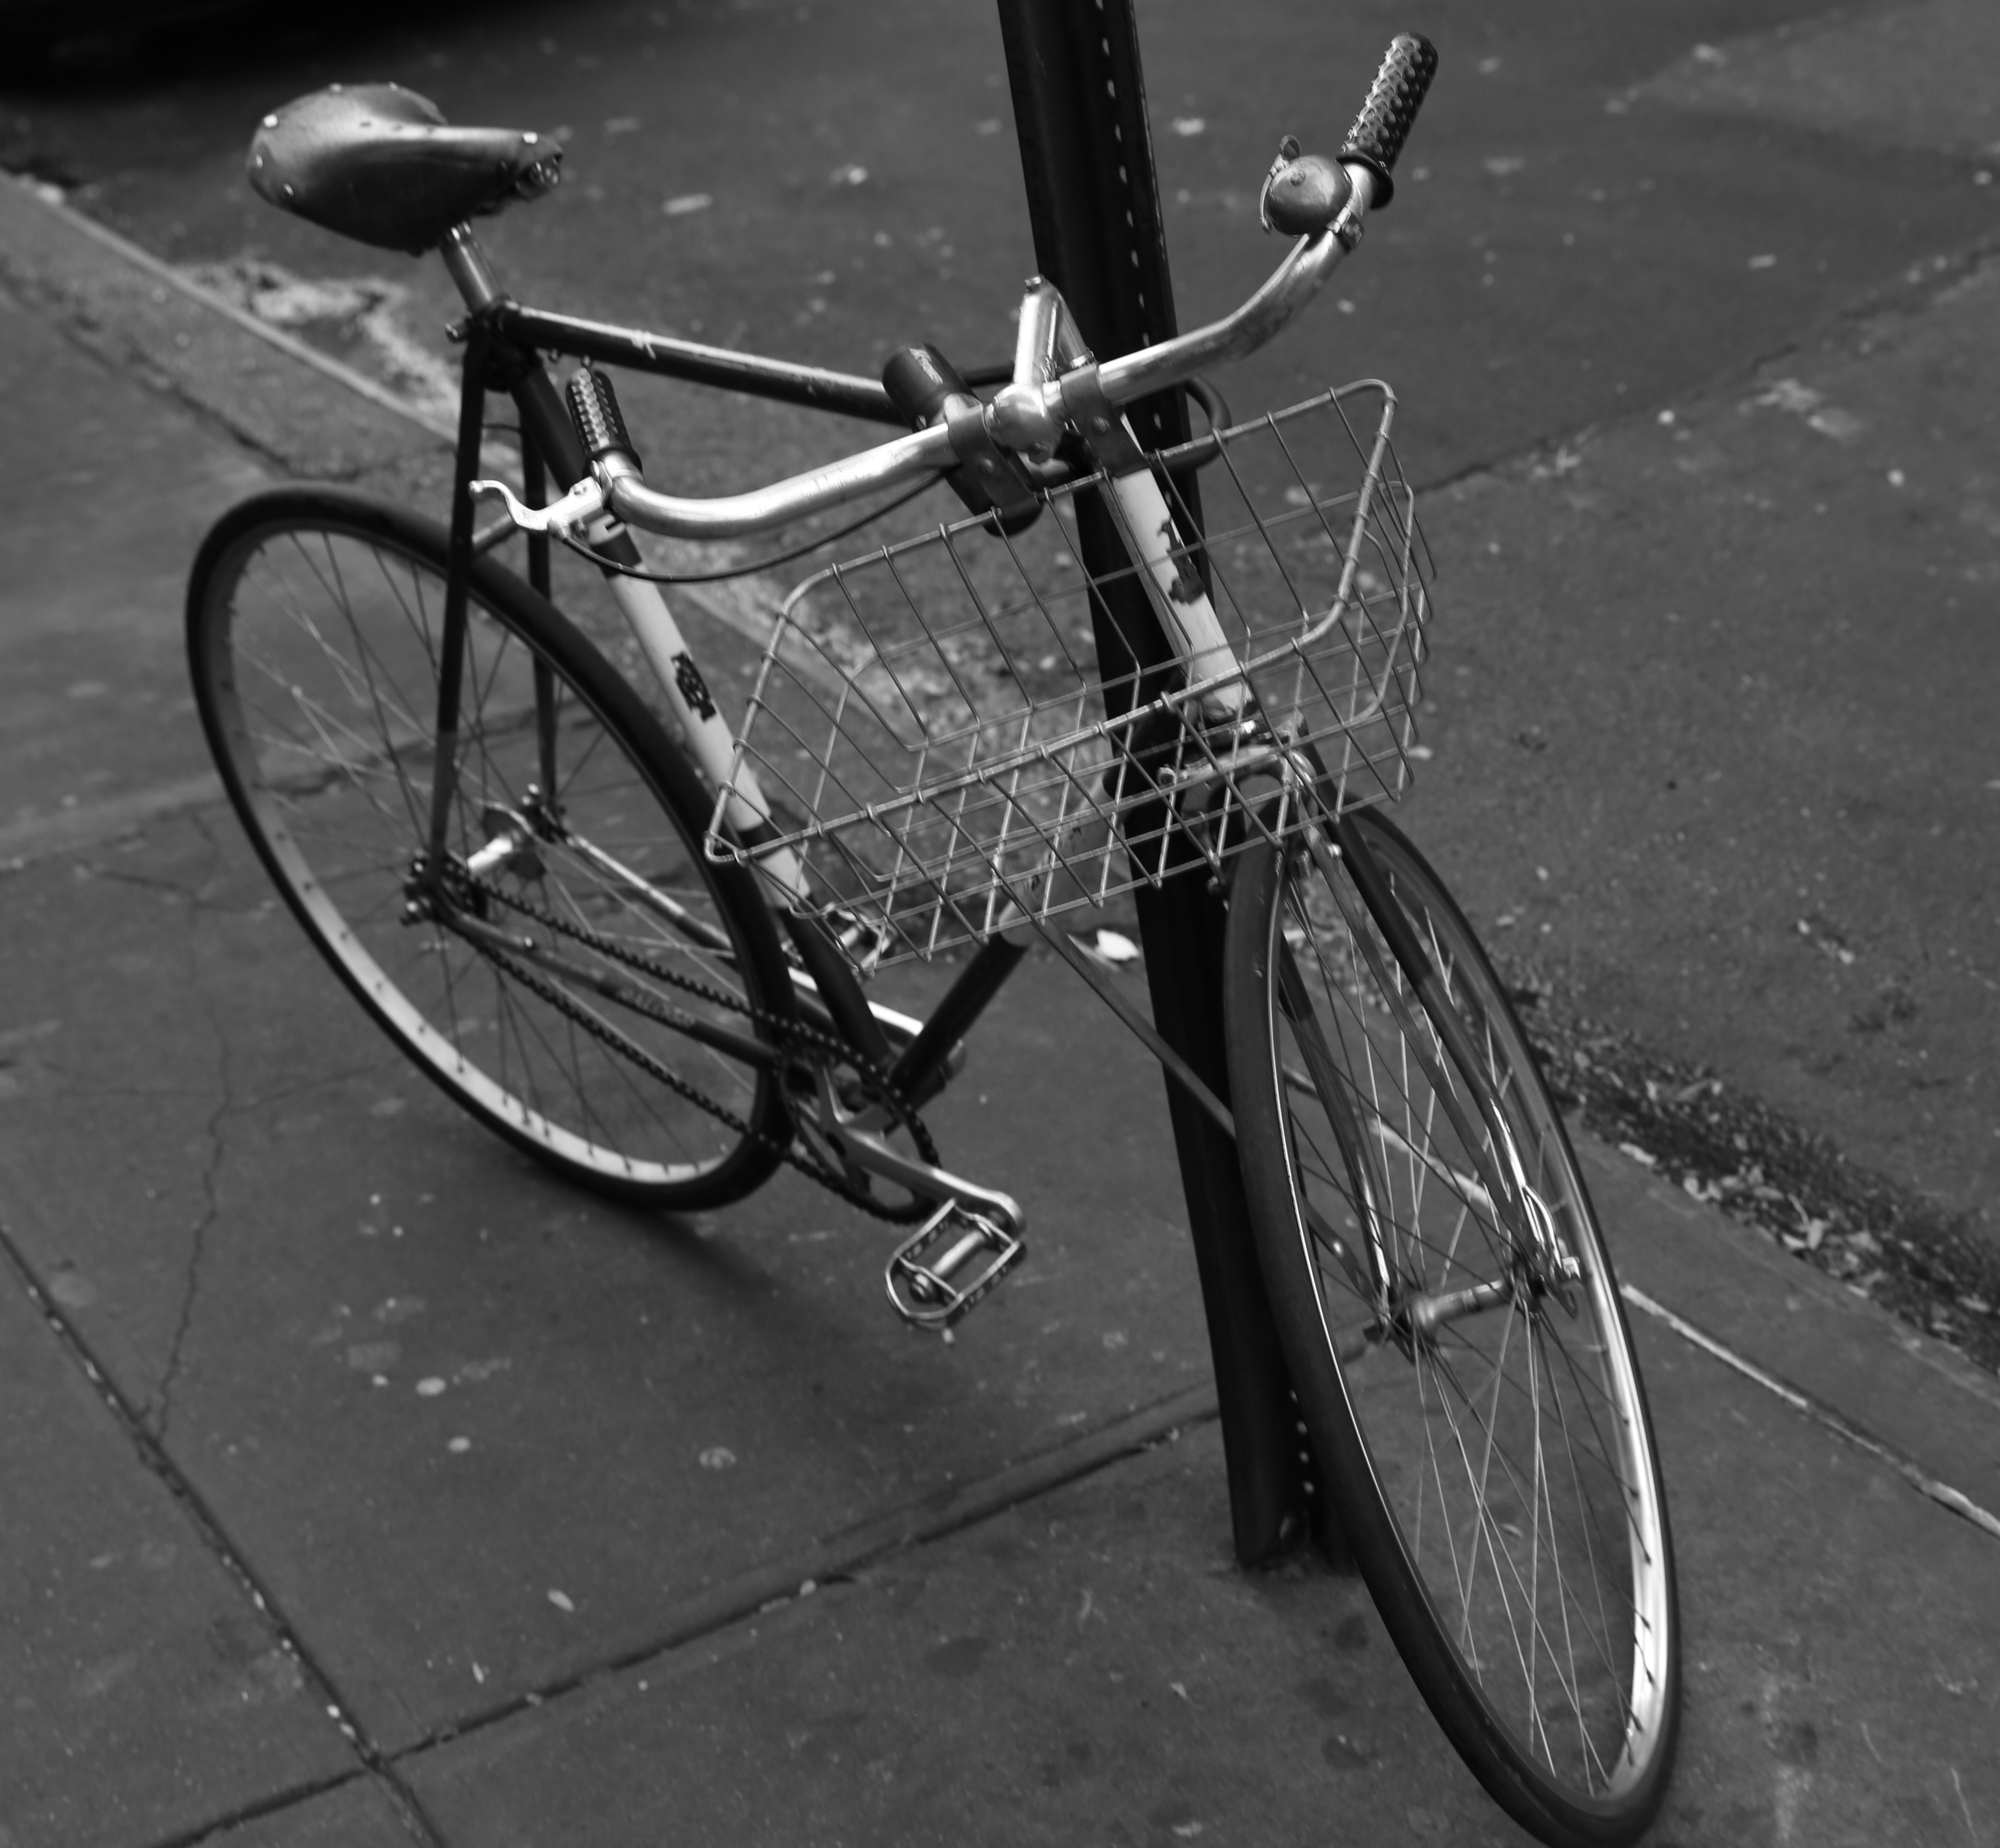
black and white, white, wheel, bicycle, vehicle, black, monochrome, sports equipment, mountain bike, cycling, newyorkcity, greenwichvillage, citybikes, bicycle frame, land vehicle, monochrome photography, cyclo cross bicycle, cyclo cross, bicycle racing, road bicycle, racing bicycle, hybrid bicycle